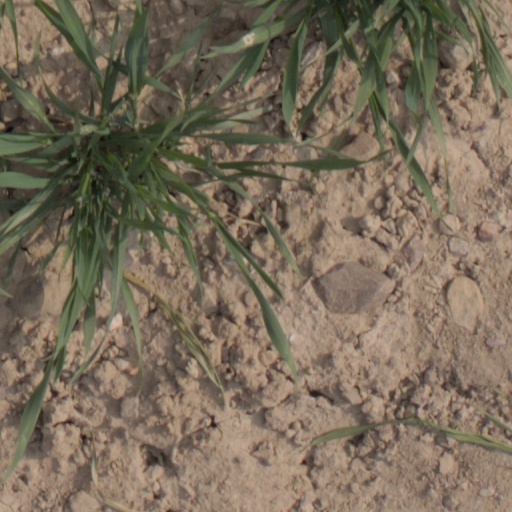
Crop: wheat